Valpolicella

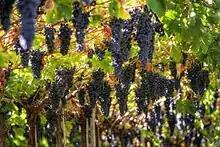
Only red wine grapes are permitted in the Valpolicella DOC wines.

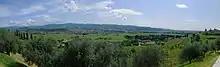
View from Castelrotto hill (San Pietro in Cariano) to Pedemonte, Arbizzano and Montericco hill

Most of the wines produced under the Valpolicella DOC are red and usually contain a sizable amount of the area's most distinguished grape, Corvina. Other grapes used in the production of Valpolicella wine most often include Rondinella and Corvinone, but also Molinara, Rossignola, Negrara, Barbera, Sangiovese and Bigolona. A few producers are experimenting with reviving the indigenous grape Oseleta in Valpolicella. The wines are produced in a wide variety of styles ranging from basic "nouveau" table wines, full-bodied red wines, sweet dessert wines and even sparkling "spumante". The most basic Valpolicella are light-bodied and often served slightly chilled. They have many characteristics similar to a Beaujolais wine and are often noted for their sour cherry flavor. While full-bodied "recioto" and Amarone styles reach alcohol levels of 15–16%, most Valpolicellas have more moderate alcohol levels around 11%. For wines labeled "Valpolicella Superiore" the wines must be aged a minimum of one year in wood and reach a minimum alcohol level of 12%.